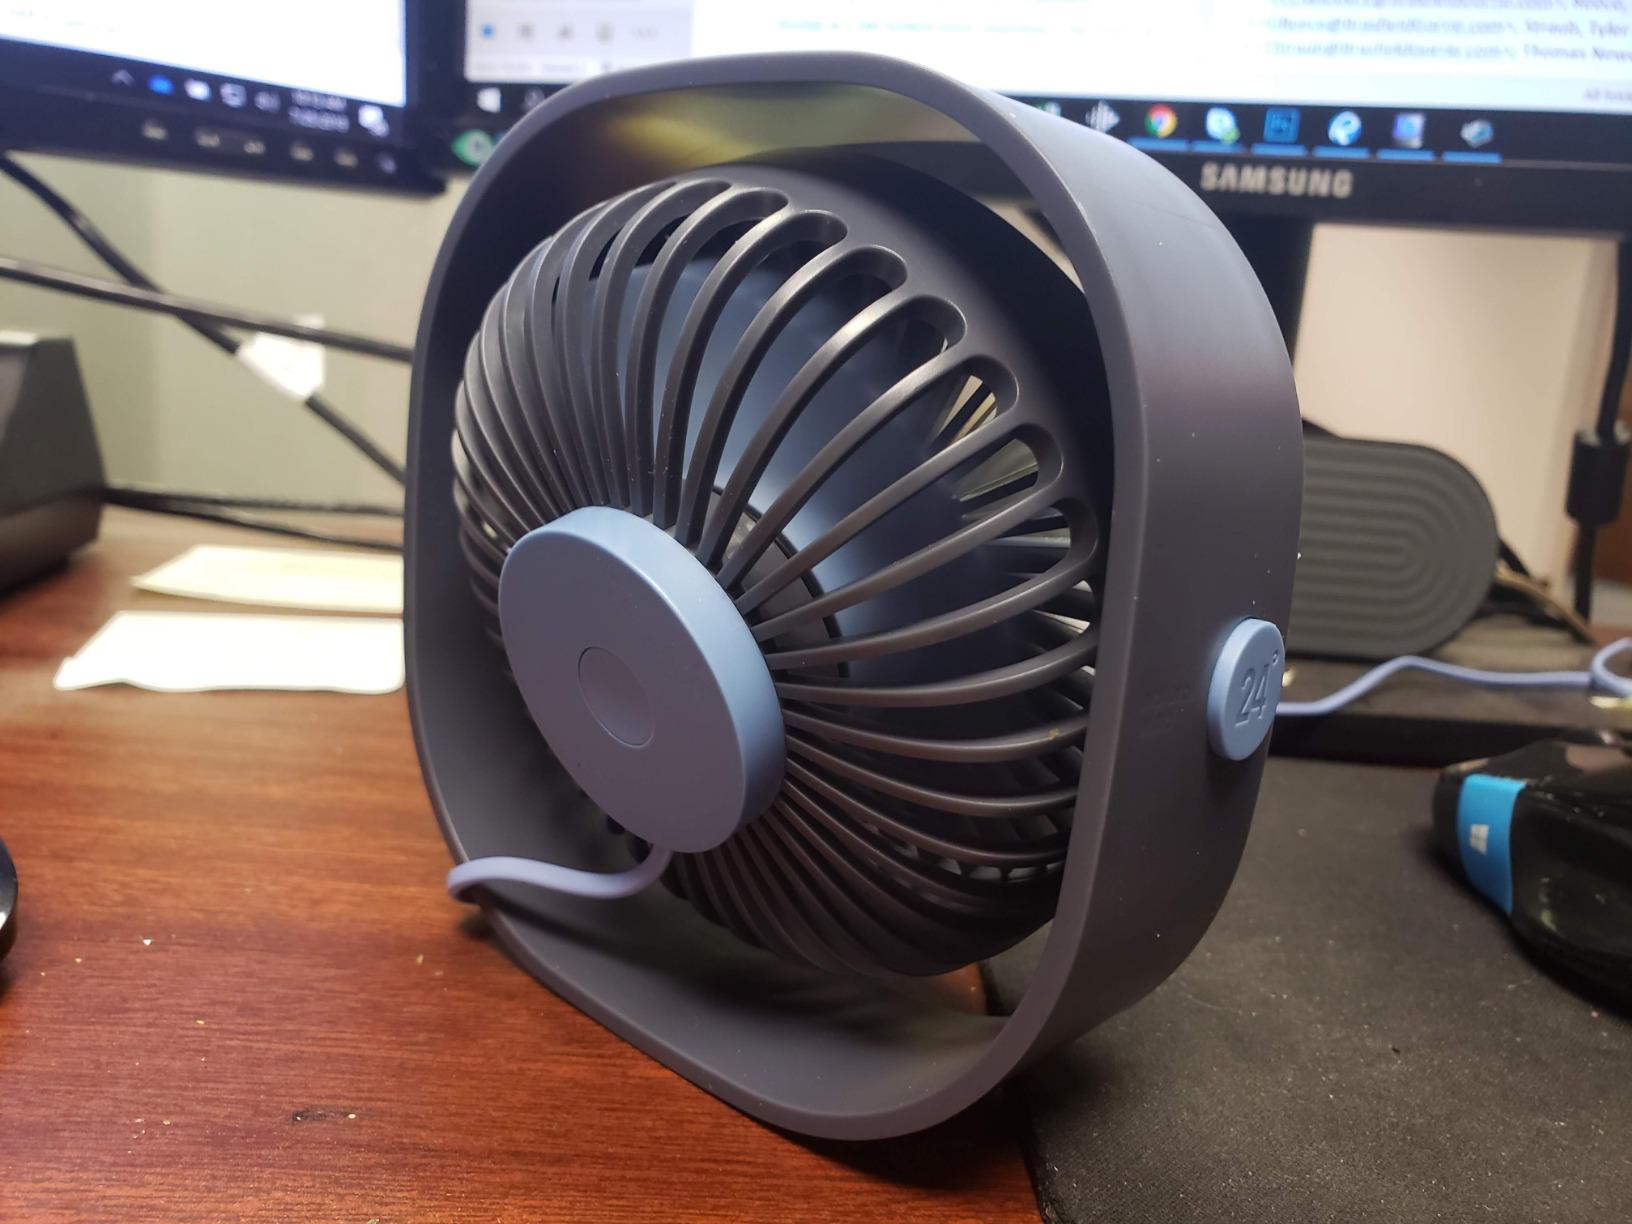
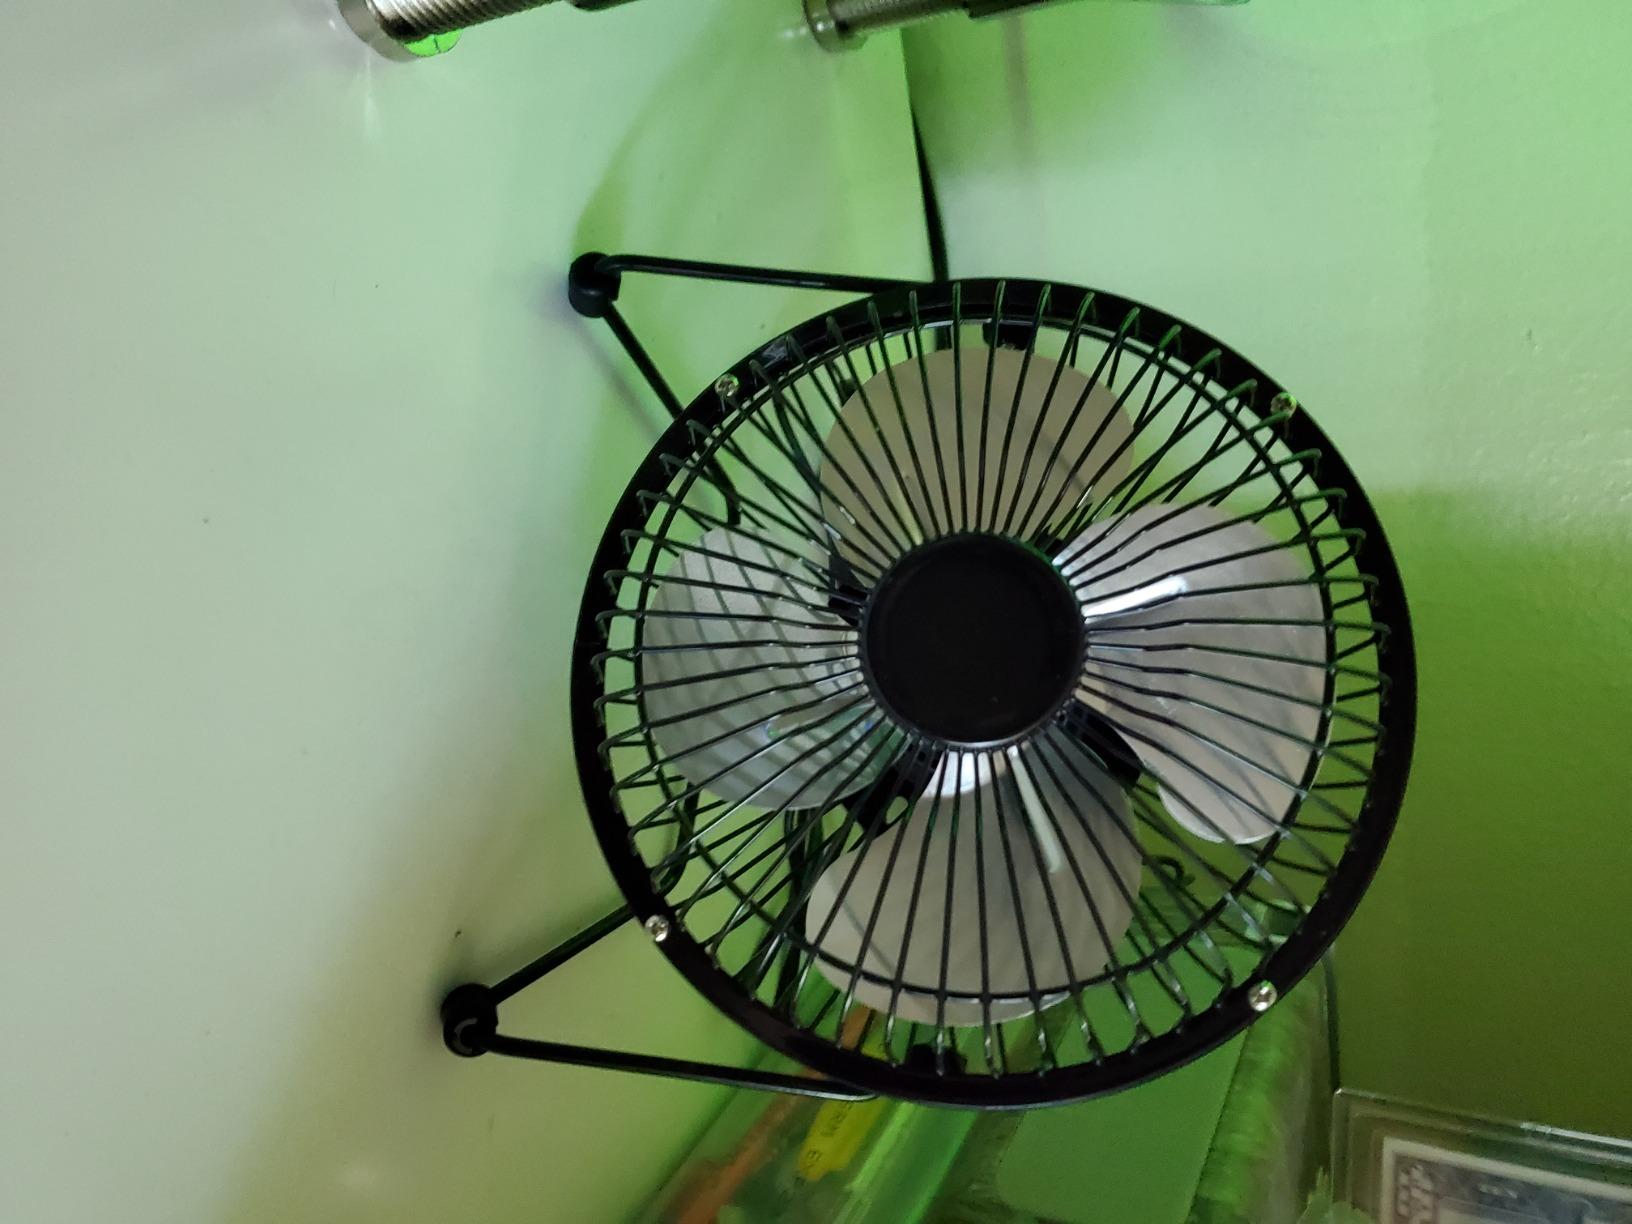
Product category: fan
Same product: no